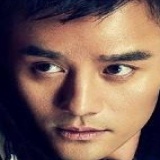
diễn viên Vương Khải